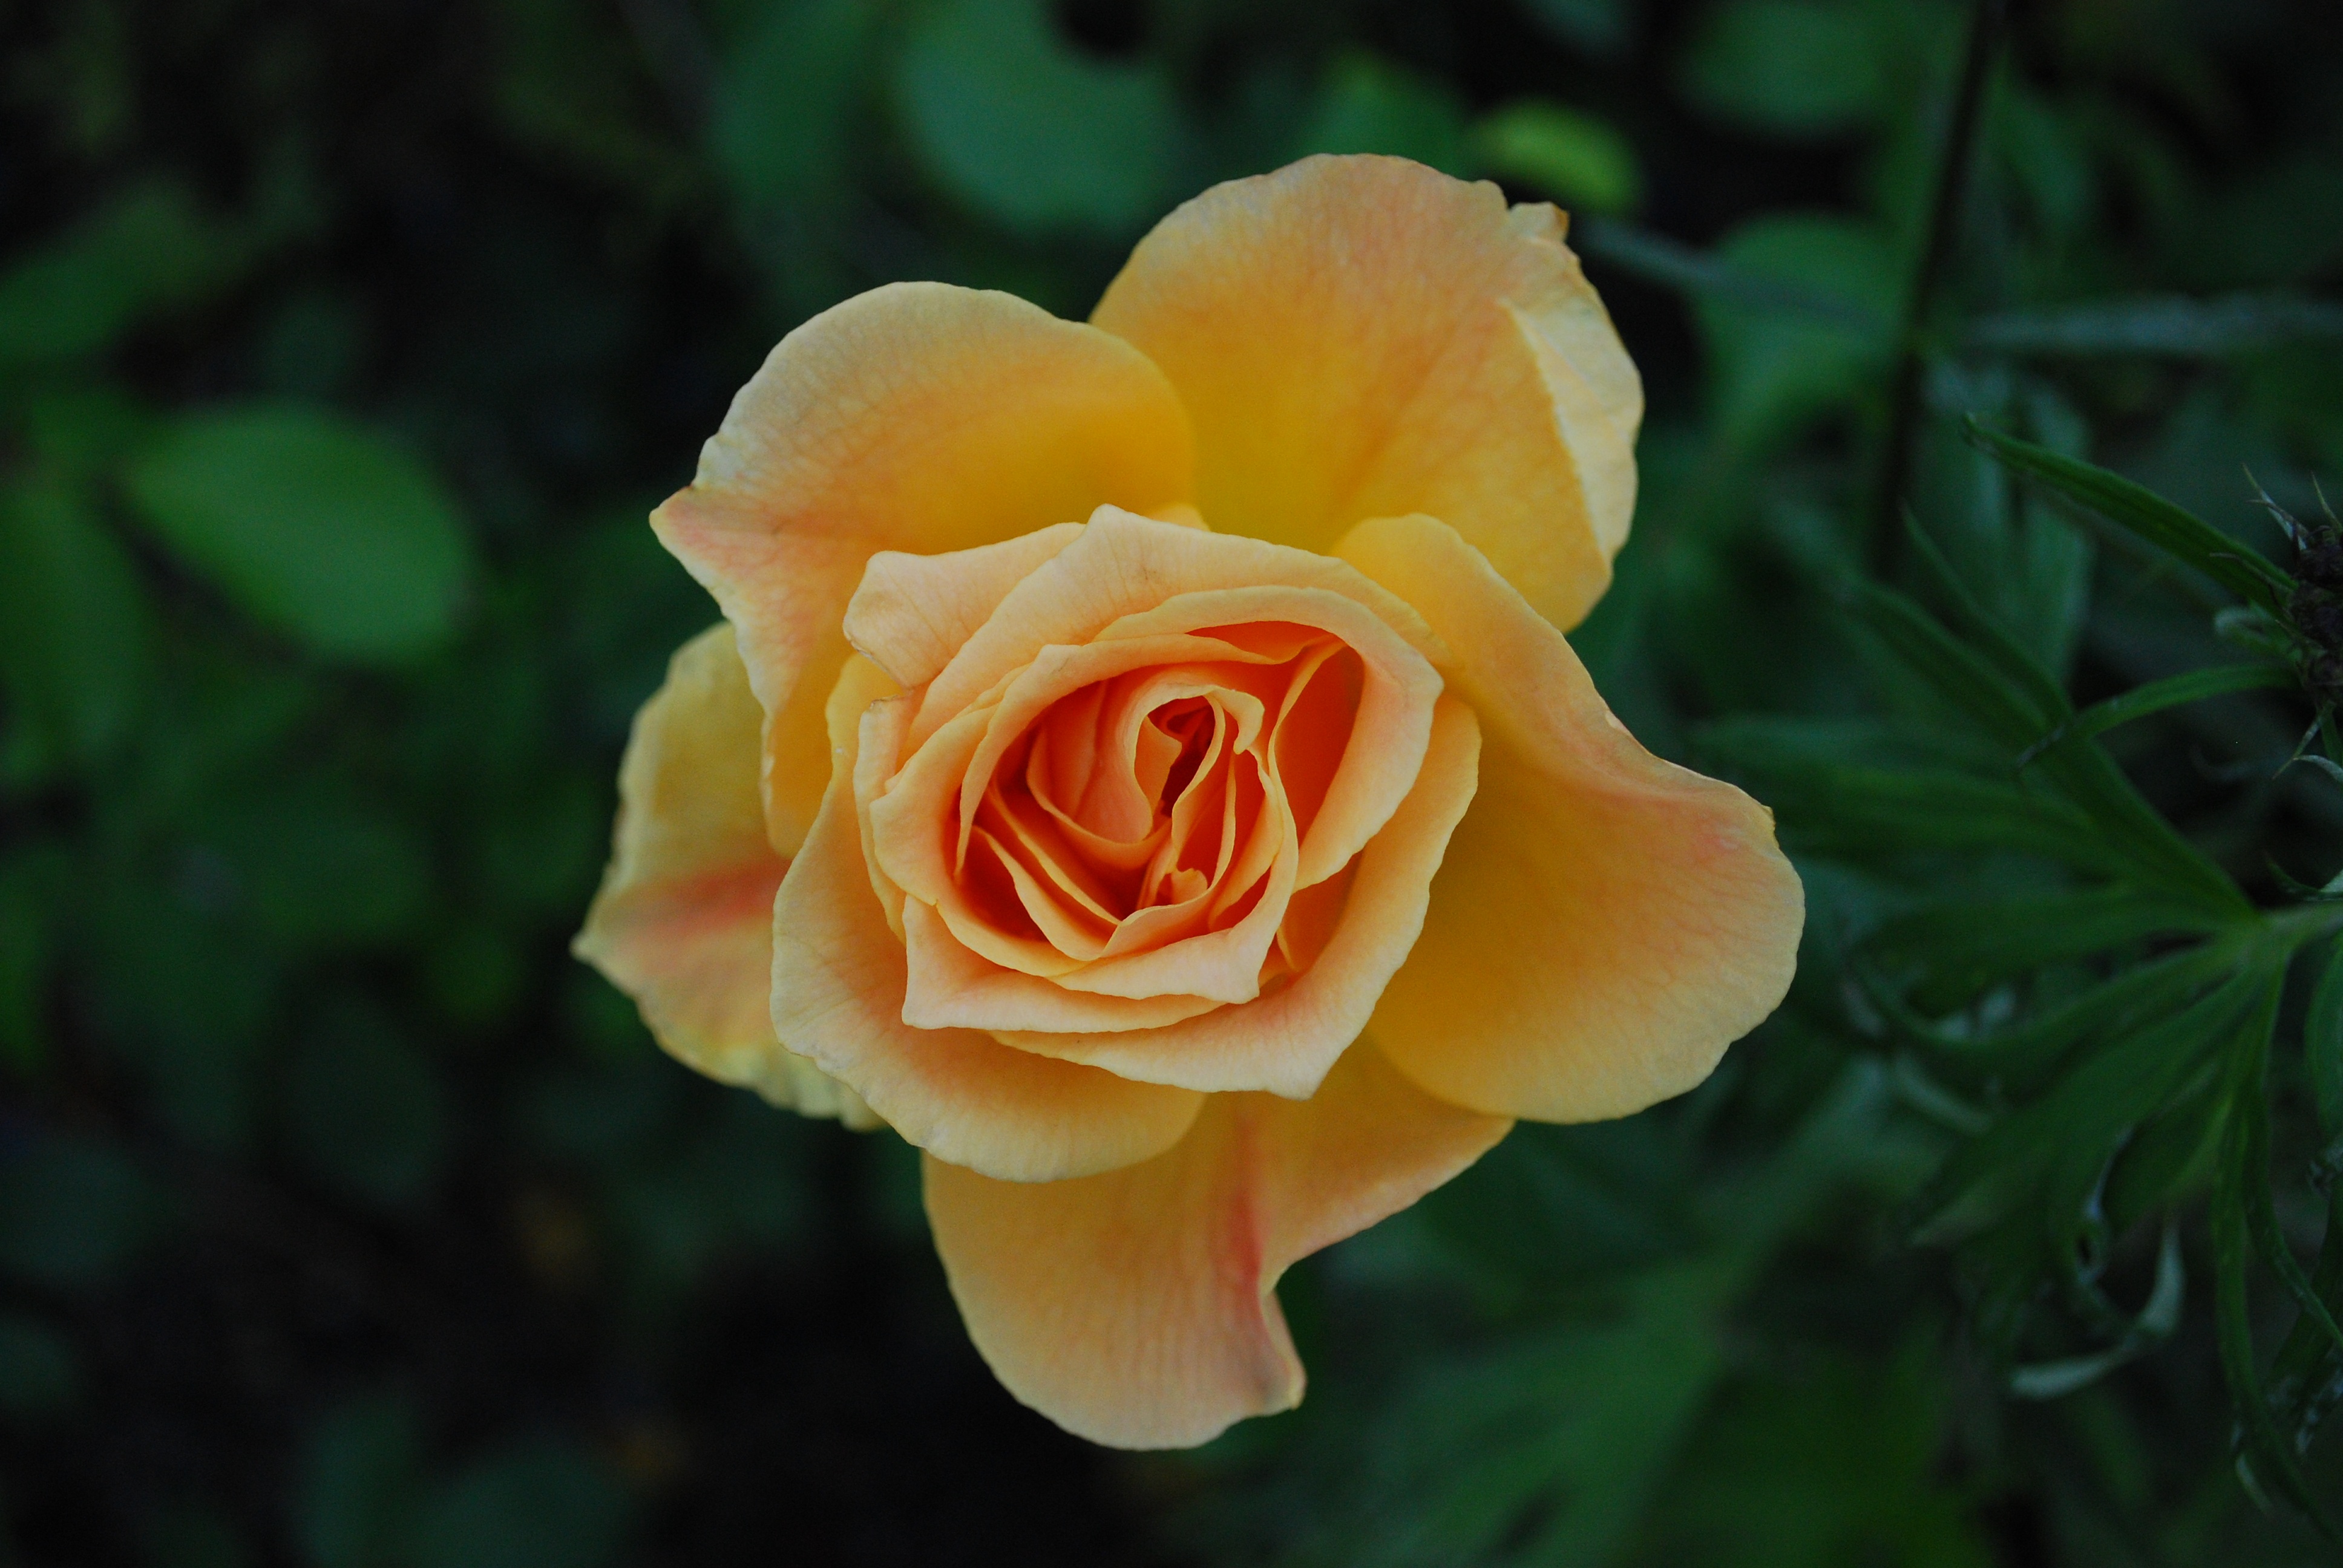
nature, plant, flower, petal, rose, yellow, flora, flowers, floribunda, macro photography, flowering plant, garden roses, rose family, garden rose, plant stem, land plant, rose order, austrian briar